Jan Zwartkruis

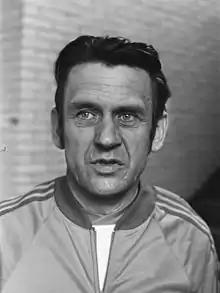
Zwartkruis in 1977

Johannes Hermanus Hendrikus "Jan" Zwartkruis (18 February 1926 – 7 March 2013) was a Dutch manager. He was manager of the Netherlands national team for two periods (1976–77, 1978–81), coaching the team in 28 matches, including the 1980 UEFA European Football Championship and 1980 Mundialito. He also coached the Trinidad and Tobago for a brief time in the 1980s and the Netherlands Antilles during the 1994 FIFA World Cup qualification round for CONCACAF Caribbean Zone.